Frank Wilson (politician)

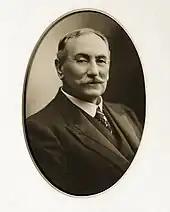
Wilson c. 1918

On 16 September 1910, Moore resigned the premiership on the grounds of ill health, and Wilson became Premier and Colonial Treasurer. His government was responsible for the legislation that established the University of Western Australia, and also initiated the "Redistribution of Seats Bill 1911". In June 1911, Wilson was made CMG.